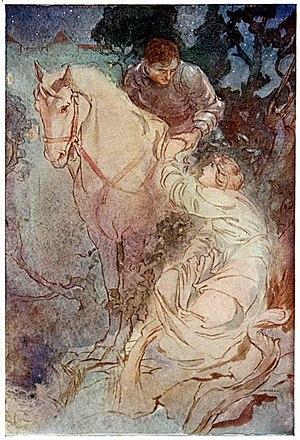
La présence du cheval dans la culture bretonne se manifeste par le fort attachement historique des Bretons à cet animal, et par des traditions religieuses ou profanes, parfois vues de l'extérieur comme un élément du folklore local. Probablement vénéré dès l'Antiquité, le cheval est l'objet de rites, de sorcellerie, de proverbes, et de nombreuses superstitions, faisant parfois intervenir d'autres animaux. Des pardons sont réservés aux chevaux, ces cérémonies spécifiquement bretonnes, issues d'anciens rites de fécondité, font intervenir la symbolique de l'eau. Celui de la Saint-Éloi attire des pèlerins depuis toute la France. Symboliquement lié à la mer via des légendes comme celle de Morvarc'h, et à la mort avec l'Ankou ou encore le cheval Mallet, le cheval est aussi présent dans les contes, les chansons, nombre de récits traditionnels, et dans l'armorial de la Bretagne. Ces traditions ont été nettement folklorisées au cours du XXᵉ siècle. Pierre-Jakez Hélias a popularisé les traditions équestres du pays bigouden dans son roman Le Cheval d'orgueil, qui fut adapté au cinéma.